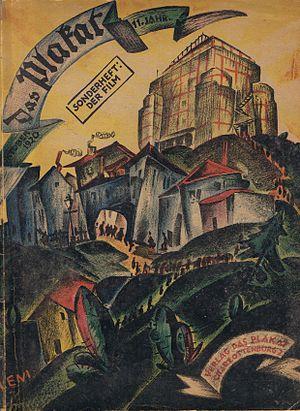
Le cinéma expressionniste s'est développé en Allemagne au début du XXᵉ siècle. « Multiple et difficile à saisir », il est « impossible d'en parler sans le situer par rapport à la peinture, au théâtre, à la poésie... » en Allemagne et en Autriche ; il a été « tout autre chose qu'une panoplie de décors bizarres, une métaphysique du Destin ou une réaction politique plus ou moins consciente » : l'expressionnisme dans le cinéma allemand a ainsi pu être considéré comme « le point de départ de tout le cinéma fantastique et, du Golem à l'étudiant de Prague, une exploration de la nuit qui donne parfois le vertige ».